Ivaylo Yordanov

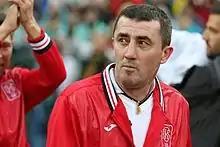
Yordanov in 2016

Ivaylo Stoimenov Yordanov (born 22 April 1968) is a Bulgarian retired professional footballer who played mainly as a striker.